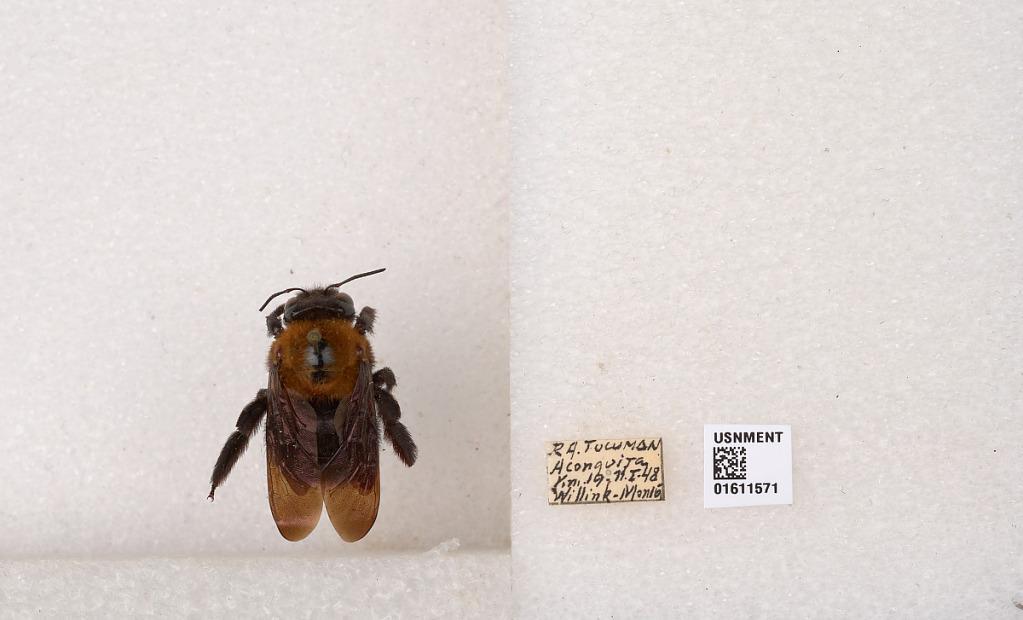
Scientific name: Xylocopa
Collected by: M. Alvarenga
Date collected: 1919-7-5
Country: Argentina
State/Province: Tucuman
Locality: RA. Aconquija